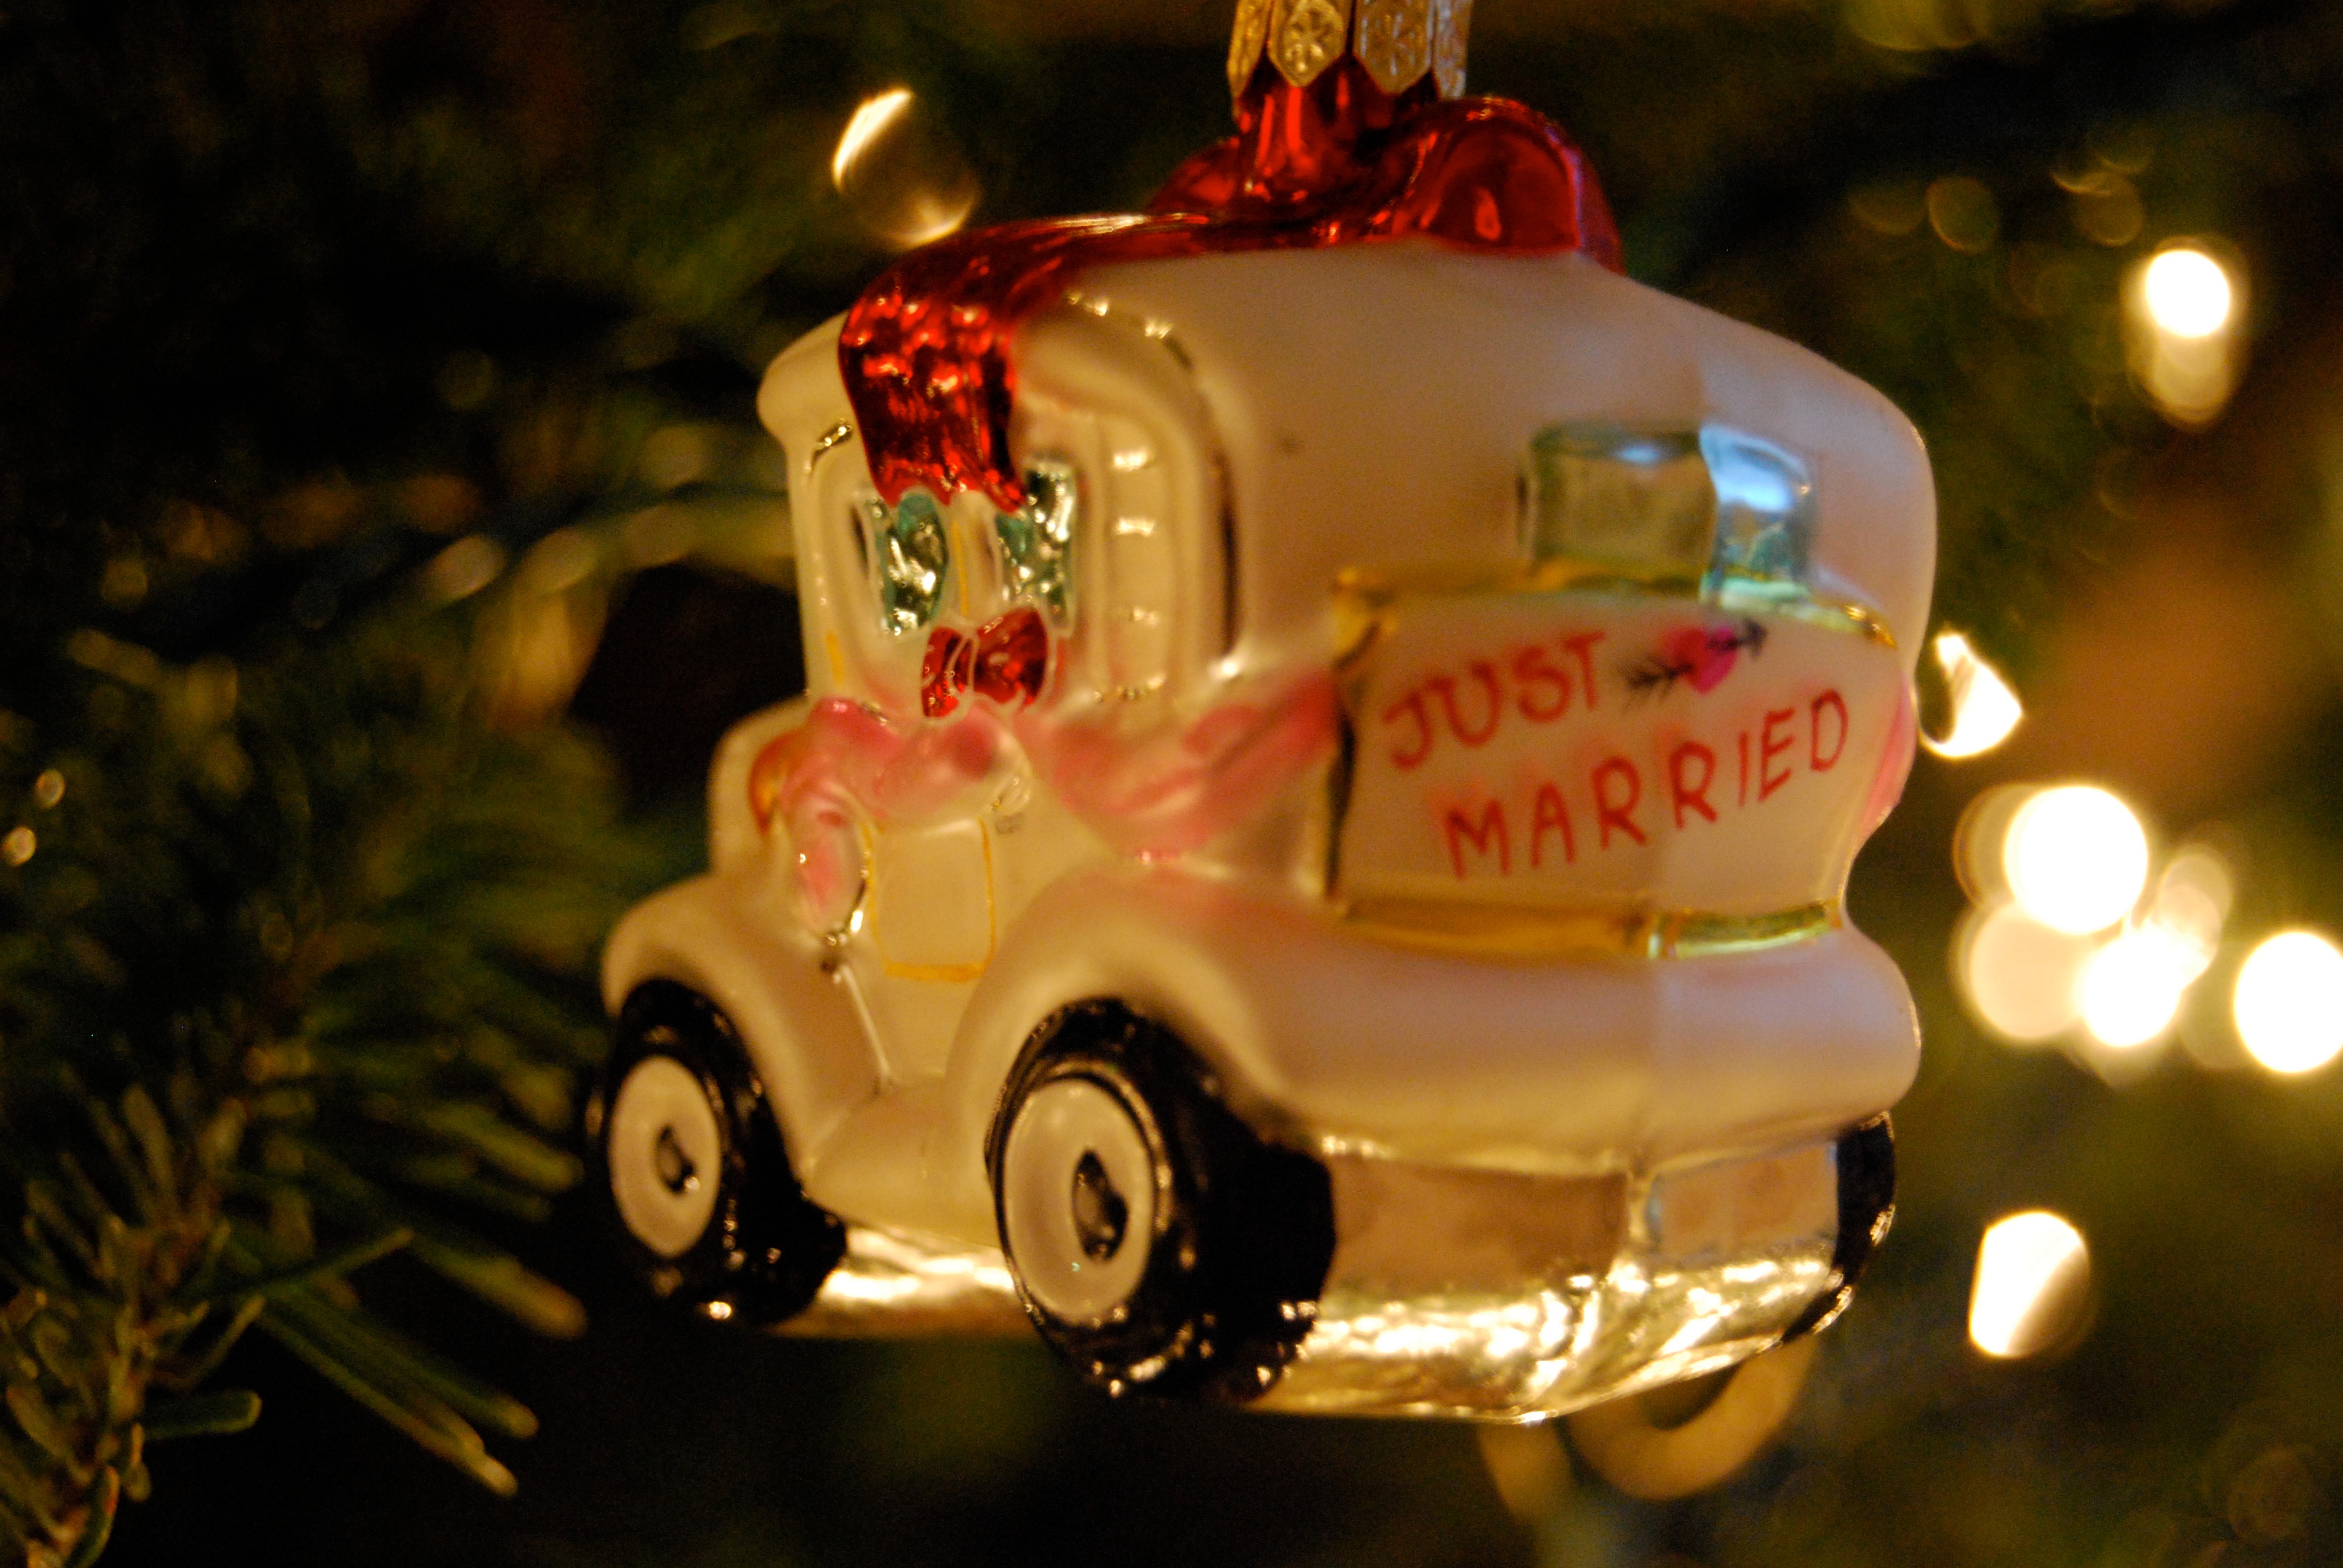
food, christmas, dessert, cake